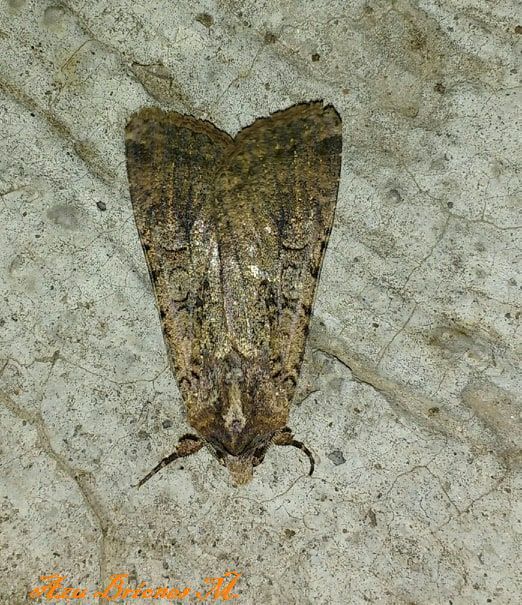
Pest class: cutworms